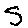
Label: 5